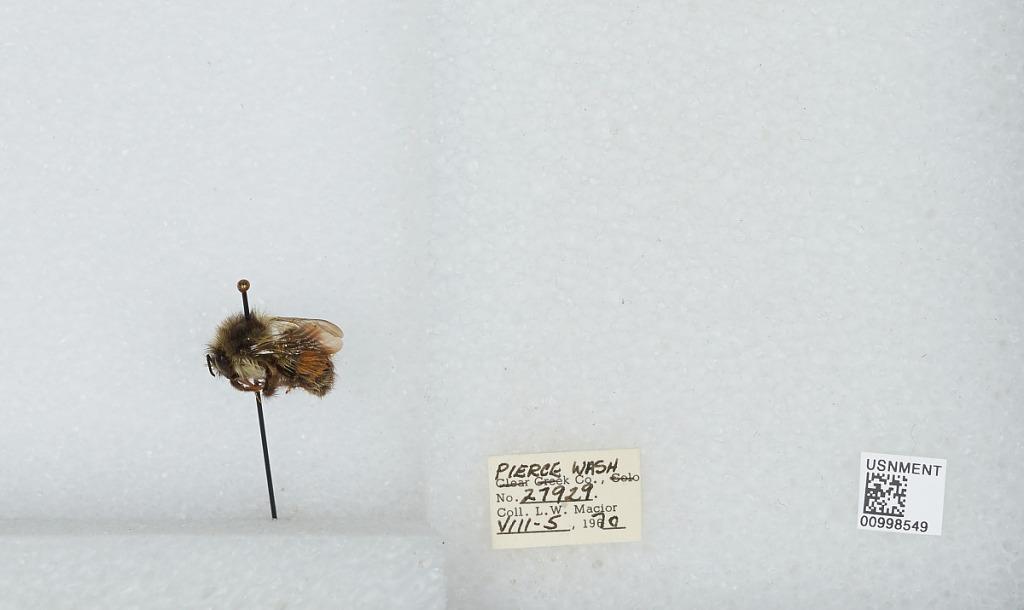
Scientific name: Bombus (Pyrobombus) melanopygus Nylander
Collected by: L. Macior
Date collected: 1970-8-5
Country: United States
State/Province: Washington
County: Pierce
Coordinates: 47.05, -122.12